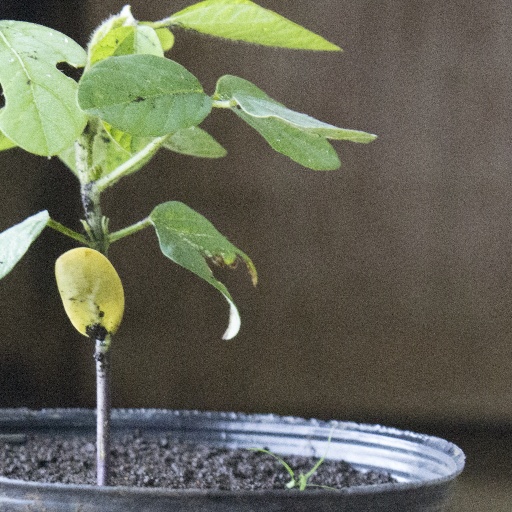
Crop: soybean